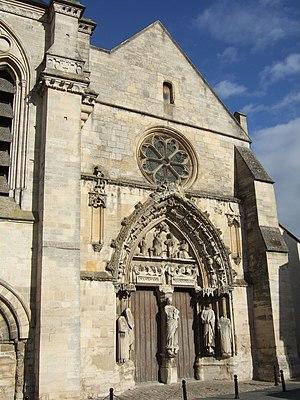
La basilique Notre-Dame-de-Bonne-Garde est une basilique de culte catholique, dédiée à Notre-Dame, située dans la commune française de Longpont-sur-Orge et le département de l'Essonne.
Le secteur pastoral de Montlhéry-Longpont est une circonscription administrative de l'église catholique de France, subdivision du diocèse d'Évry-Corbeil-Essonnes.
Le département de l'Essonne est un département français situé au sud de Paris, dans la région Île-de-France, pour partie intégré à l'agglomération parisienne, qui tire son nom de la rivière Essonne dont le cours traverse le territoire selon un axe sud-nord jusqu’à la confluence avec la Seine.